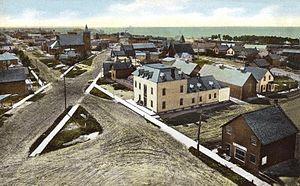
Impression (photomécanique), North Bay, Ont., vers 1910, Encre de couleur sur papier monté sur carton - Phototypie - 8.8 x 13.7 cm
North Bay est une municipalité ontarienne. Au recensement de 2011, on y a dénombré une population de 53 651 habitants.